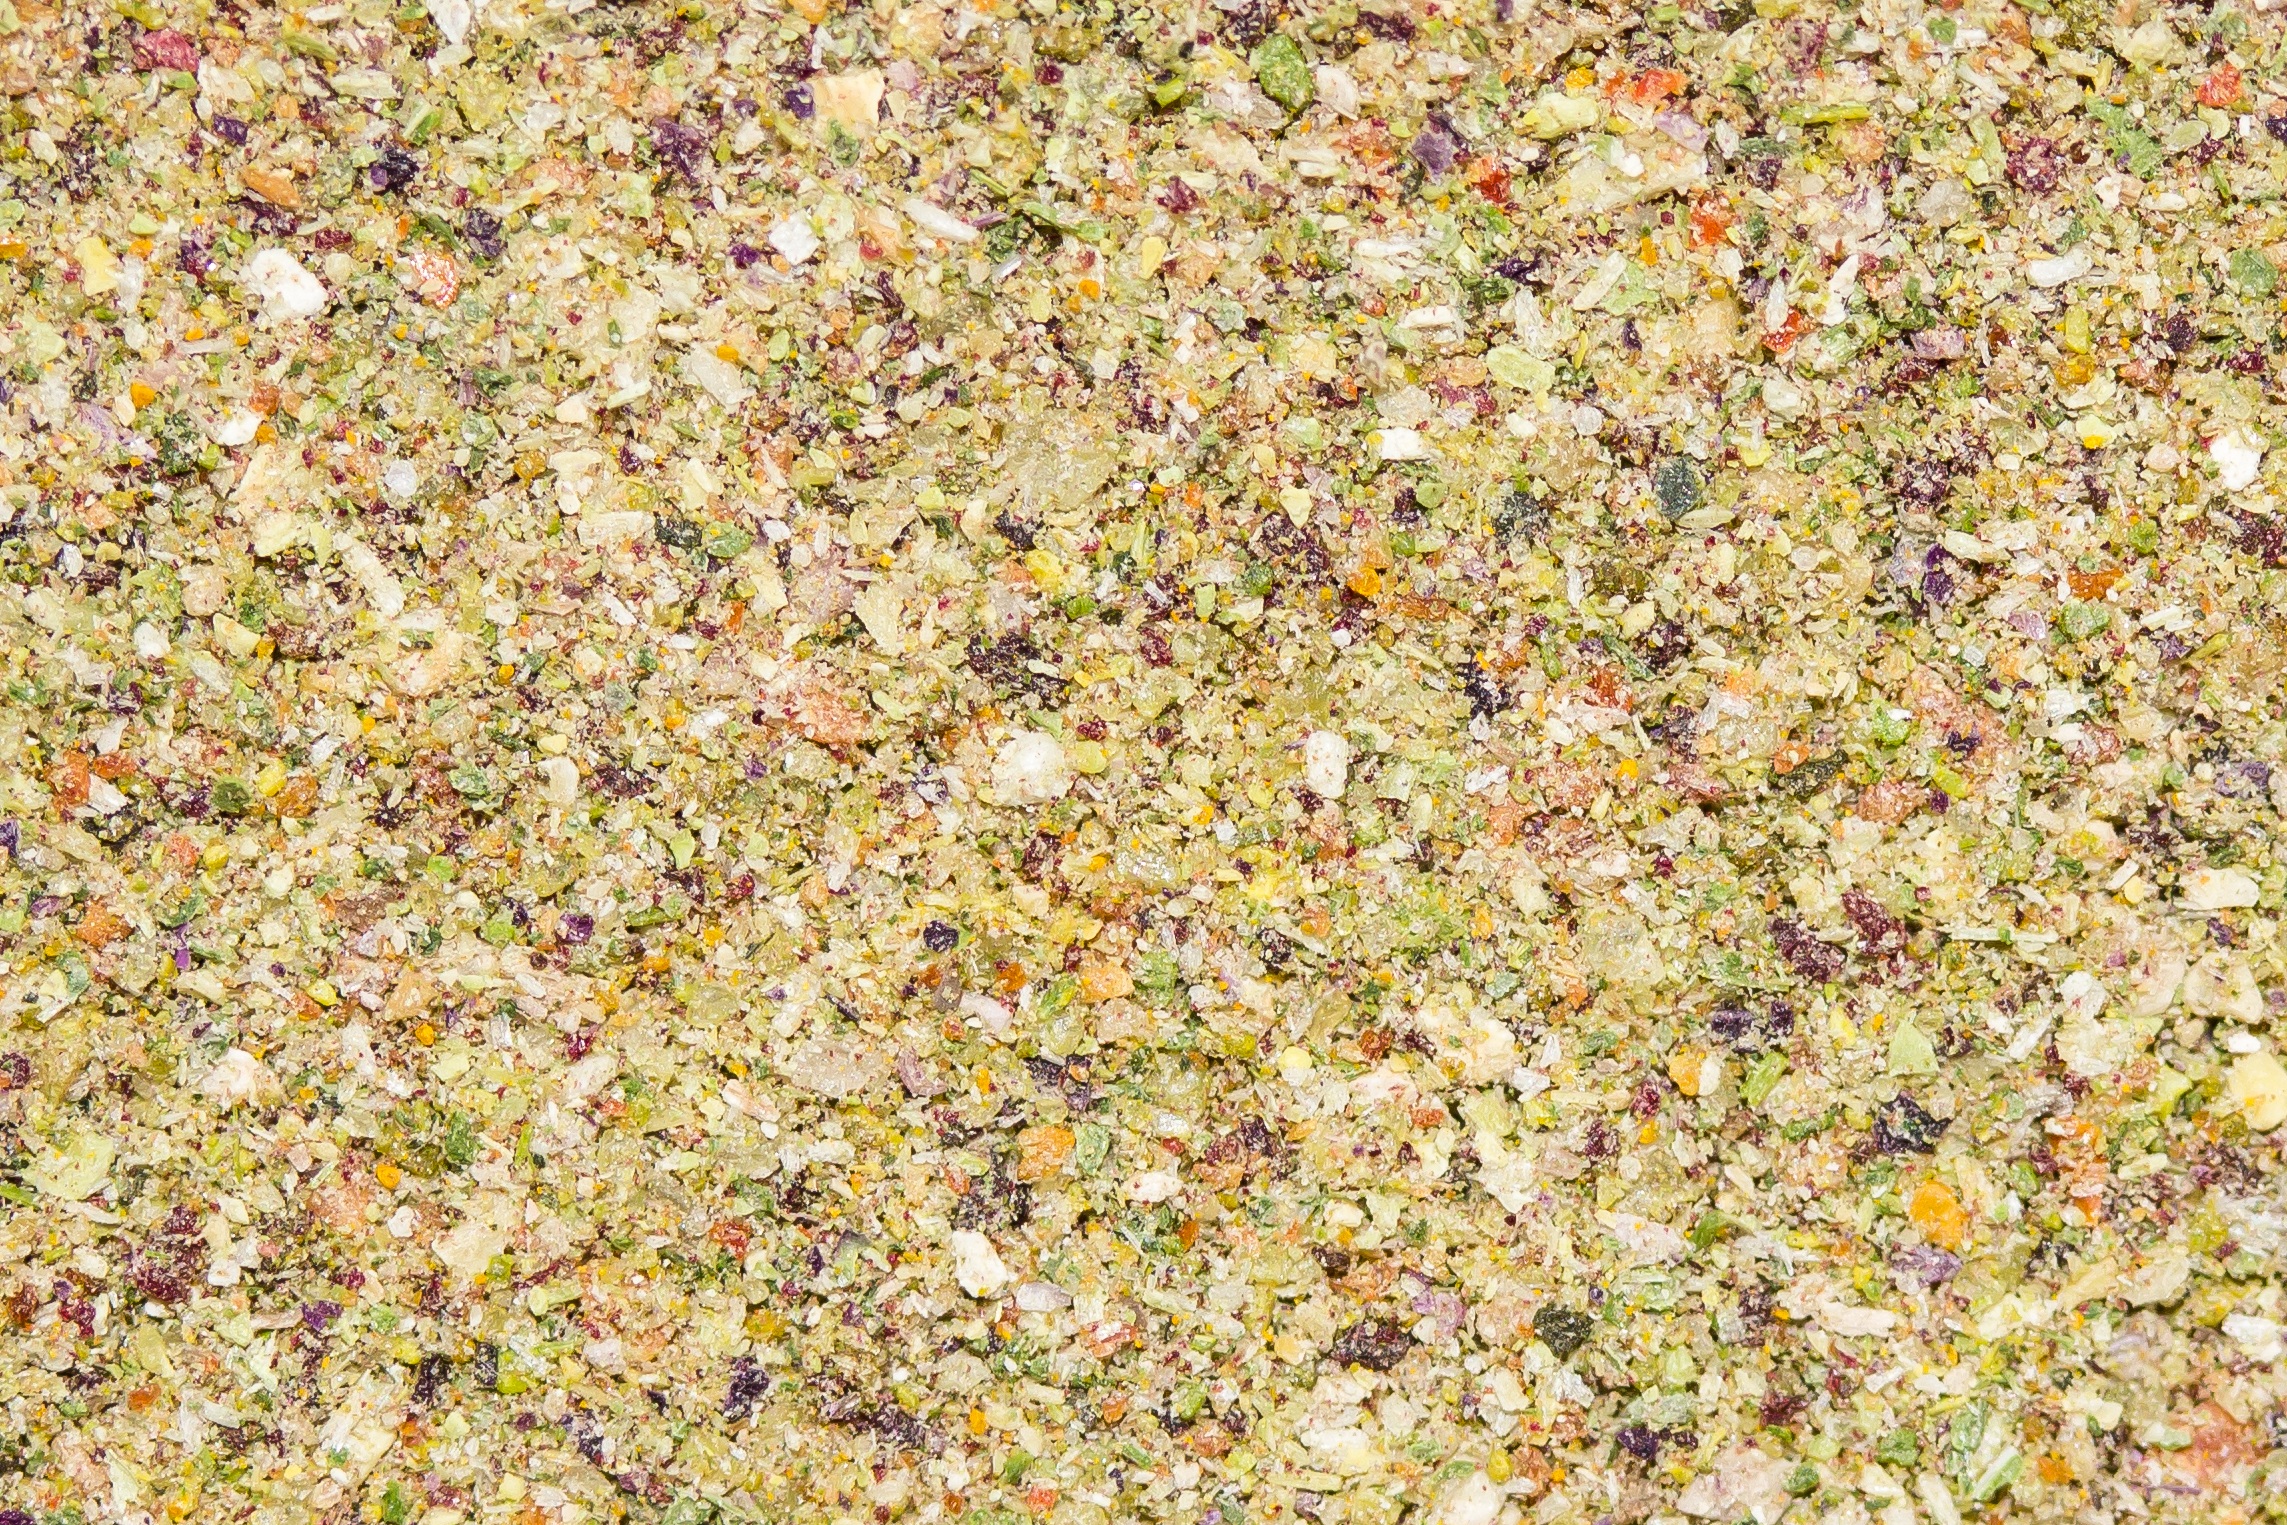
leaf, flower, pattern, crop, autumn, soil, material, gravel, flooring, bouillon, dried vegetables, vegetable powder, grass family, vegetable broth, instant powder